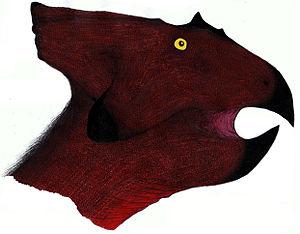
Breviceratops est un genre éteint de dinosaure cératopsien, ayant vécu il y environ 72 Ma durant le Maastrichtien basal. Il a été découvert dans les sédimenyts de la formation de Barun Goyot située dans le bassin de Nemegt de la province d'Ömnögovĭ au sud de la Mongolie.